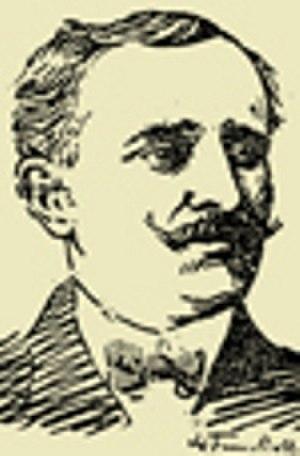
Raymond Péricat, né le 23 janvier 1873 à Gretz-Armainvilliers et mort le 13 juillet 1958 à Paris, est un syndicaliste et militant communiste français, fondateur du premier — et éphémère — Parti communiste.